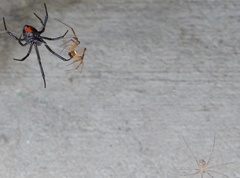
Species: Lactrodectus_hesperus